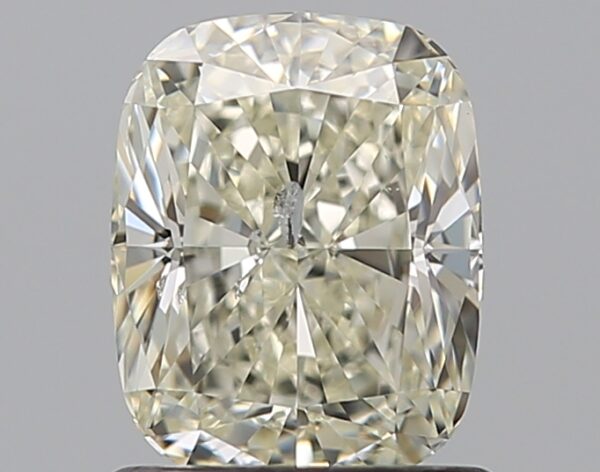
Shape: cushion
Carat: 1.2
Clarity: SI2
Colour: J
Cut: EX
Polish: VG
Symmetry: VG
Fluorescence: SL
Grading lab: IGI
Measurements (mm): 6.85 x 5.41 x 3.74